Michael the Brave

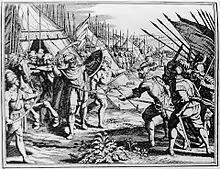
The assassination of Michael the Brave at Câmpia Turzii, 1601

On 28 February 1600 Michael met with Polish envoys in Brassó. He was willing to recognise the Polish King as his sovereign in exchange for the crown of Moldavia and the recognition of his male heirs' hereditary right over the three principalities, Transylvania, Moldavia, and Wallachia. This did not significantly delay his attack, however; on 14 April 1600 Michael's troops entered Moldavia on multiple routes, the Prince himself leading the main thrust to Trotuș and Roman. He reached the capital of Iași on 6 May. The garrison surrendered the citadel the next day and Michael's forces caught up with the fleeing Ieremia Movilă, who was saved from being captured only by the sacrifice of his rear-guard. Movilă took refuge in the castle of Hotin together with his family, a handful of faithful boyars and the former Transylvanian Prince, Sigismund Báthory. The Moldavian soldiers in the castle deserted, leaving a small Polish contingent as sole defenders. Under the cover of dark, sometime before 11 June, Movilă managed to sneak out of the walls and across the Dniester to hetman Stanisław Żółkiewski's camp.